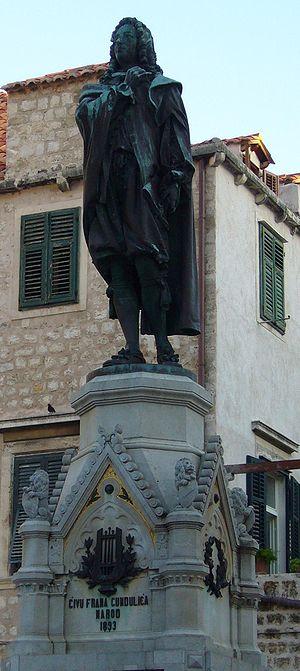
La république de Raguse était une cité-État et une république maritime dont la ville centre était Raguse. Elle fut créée à la suite du traité de Zadar le 27 juin 1358 et exista jusqu'à l'annexion française le 31 janvier 1808.